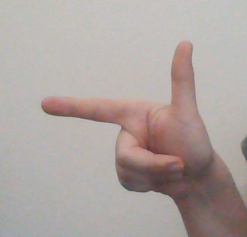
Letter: yaa